Santini SMS

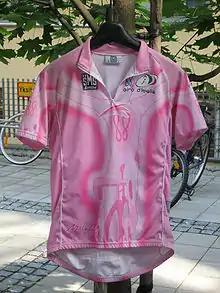
Pink jersey for the leader in the Giro d'Italia

Santini began in 1965 when Pietro Santini founded the company under the name Santini Maglificio Sportivo.